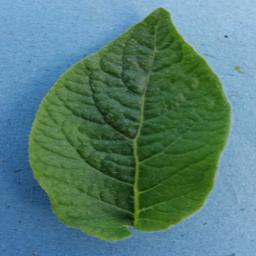
Label: Potato___Healthy